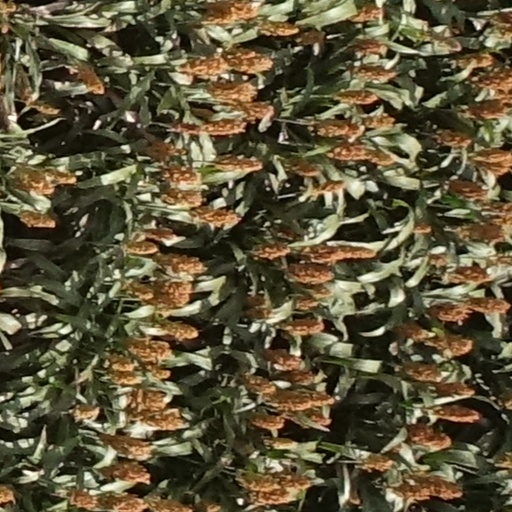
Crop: sorghum